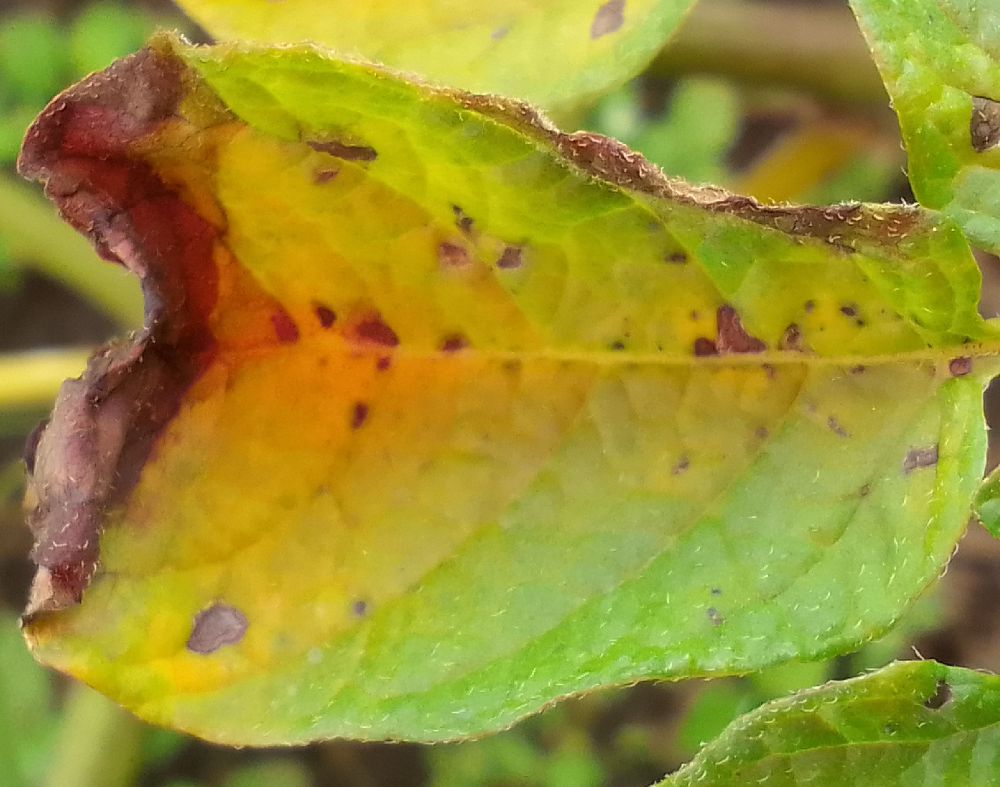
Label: Late blight